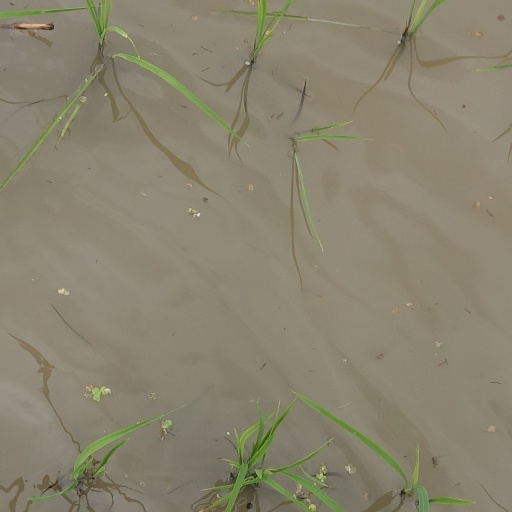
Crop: rice